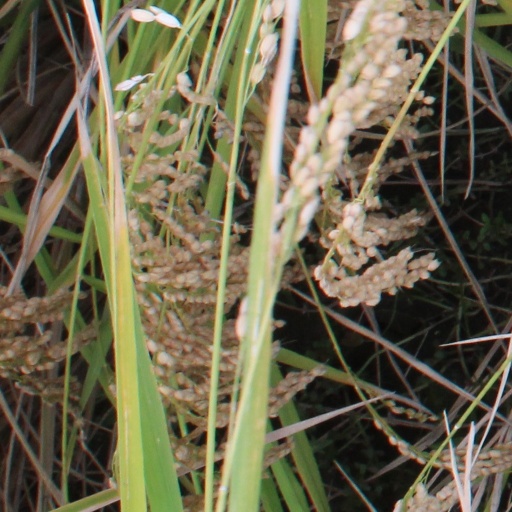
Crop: rice